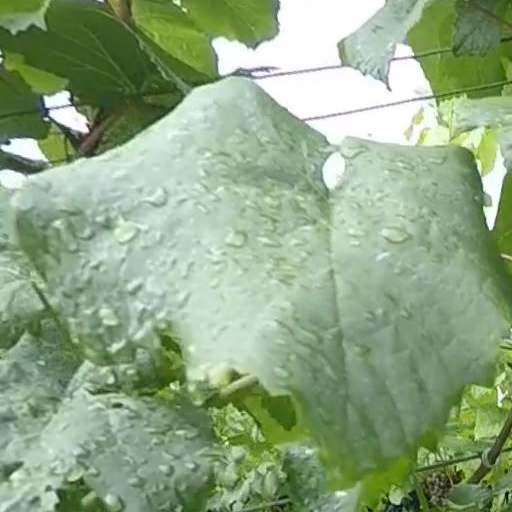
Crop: grape